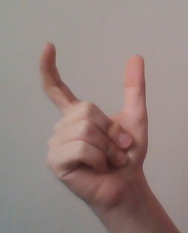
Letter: nun